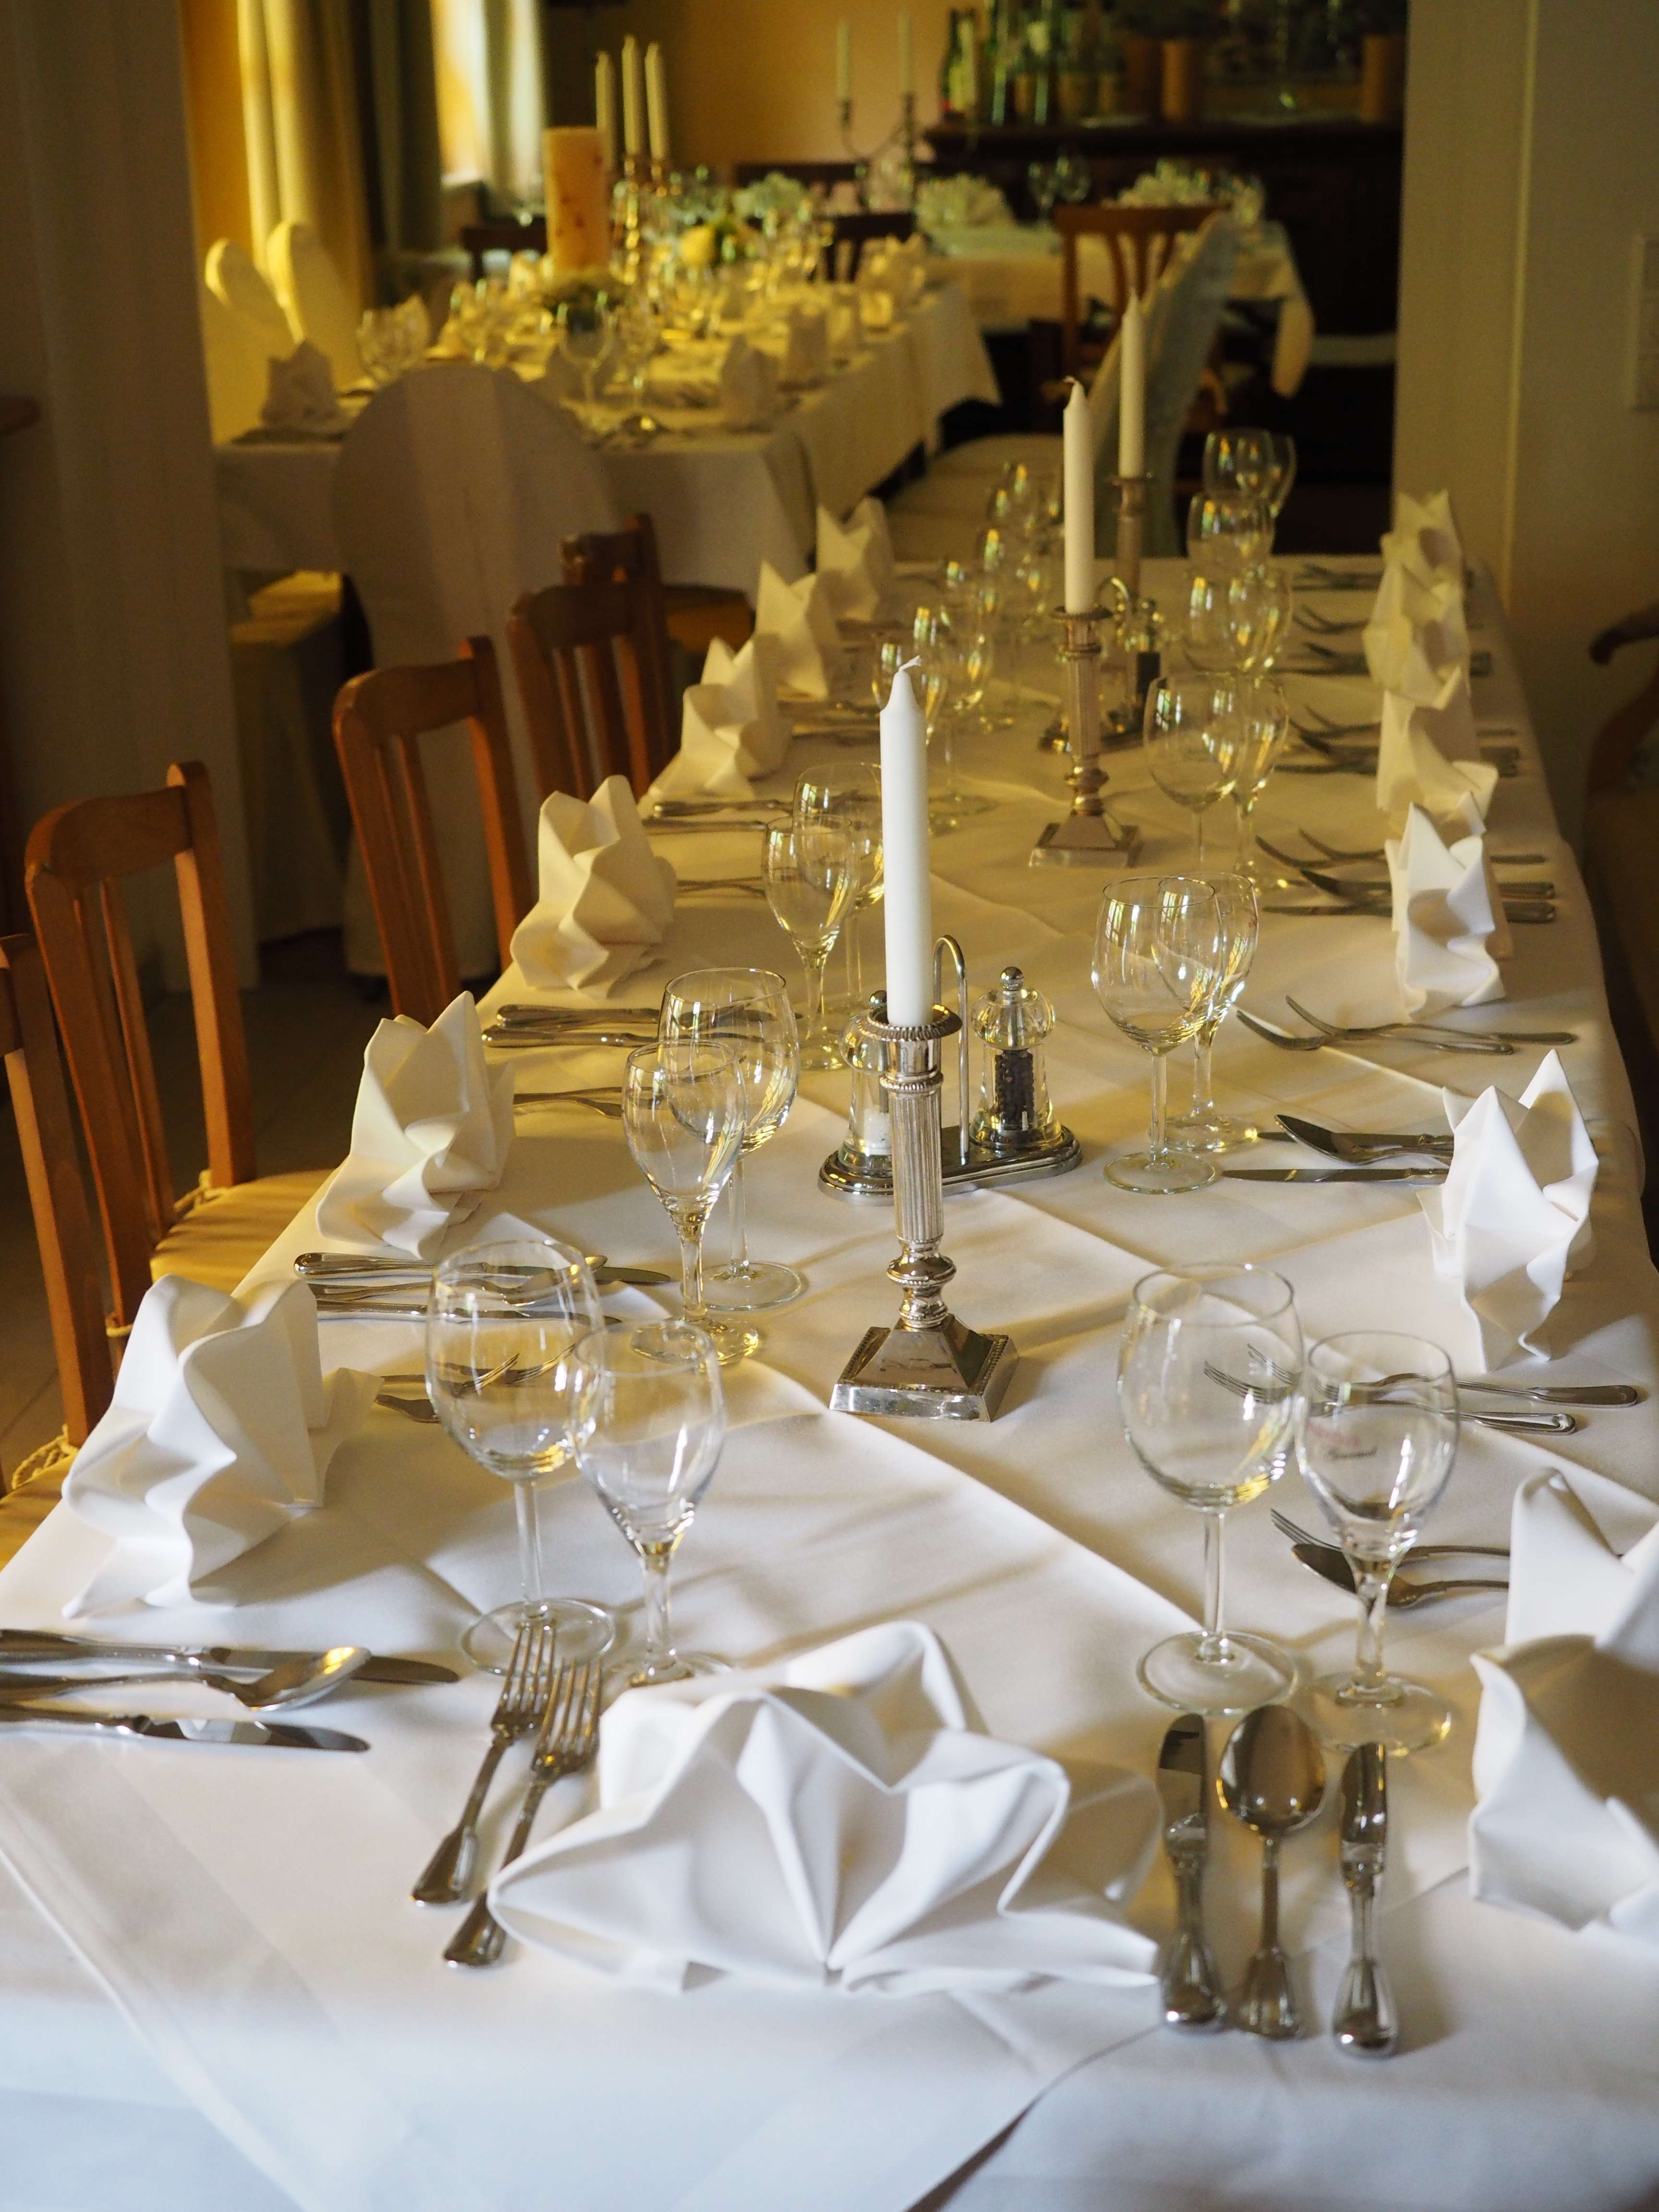
table, board, restaurant, celebration, decoration, meal, hall, romance, wedding, ceremony, ballroom, banquet, cover, wedding table, wedding reception, centrepiece, function hall